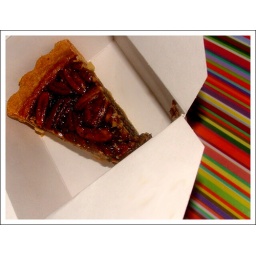
Got home soaked after meeting future students in a nice, cozy pub. Solution: dry clothing and pecan pie!